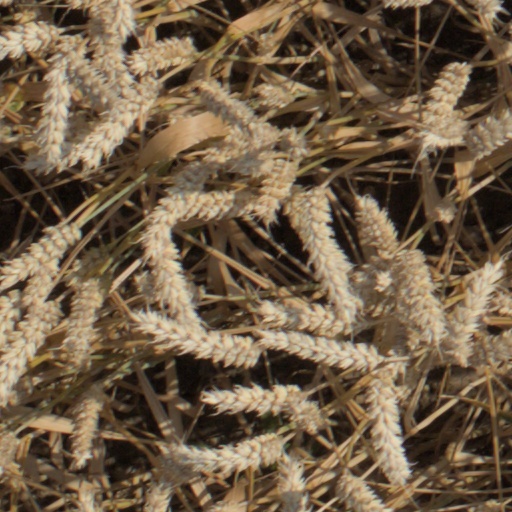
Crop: wheat